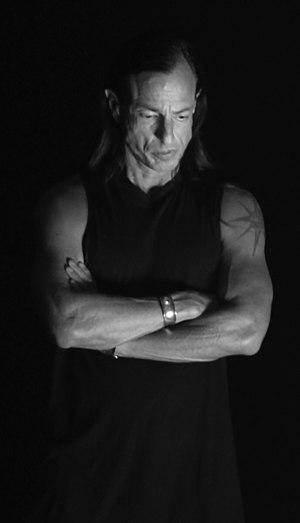
Rick Owens
Rick Owens, né en 1961, est un créateur de mode américain reconnu pour être l'un des derniers à avoir perpétué le mouvement minimaliste et « antifashion » des années 1990, tout en incluant une touche féminine dans ses créations.